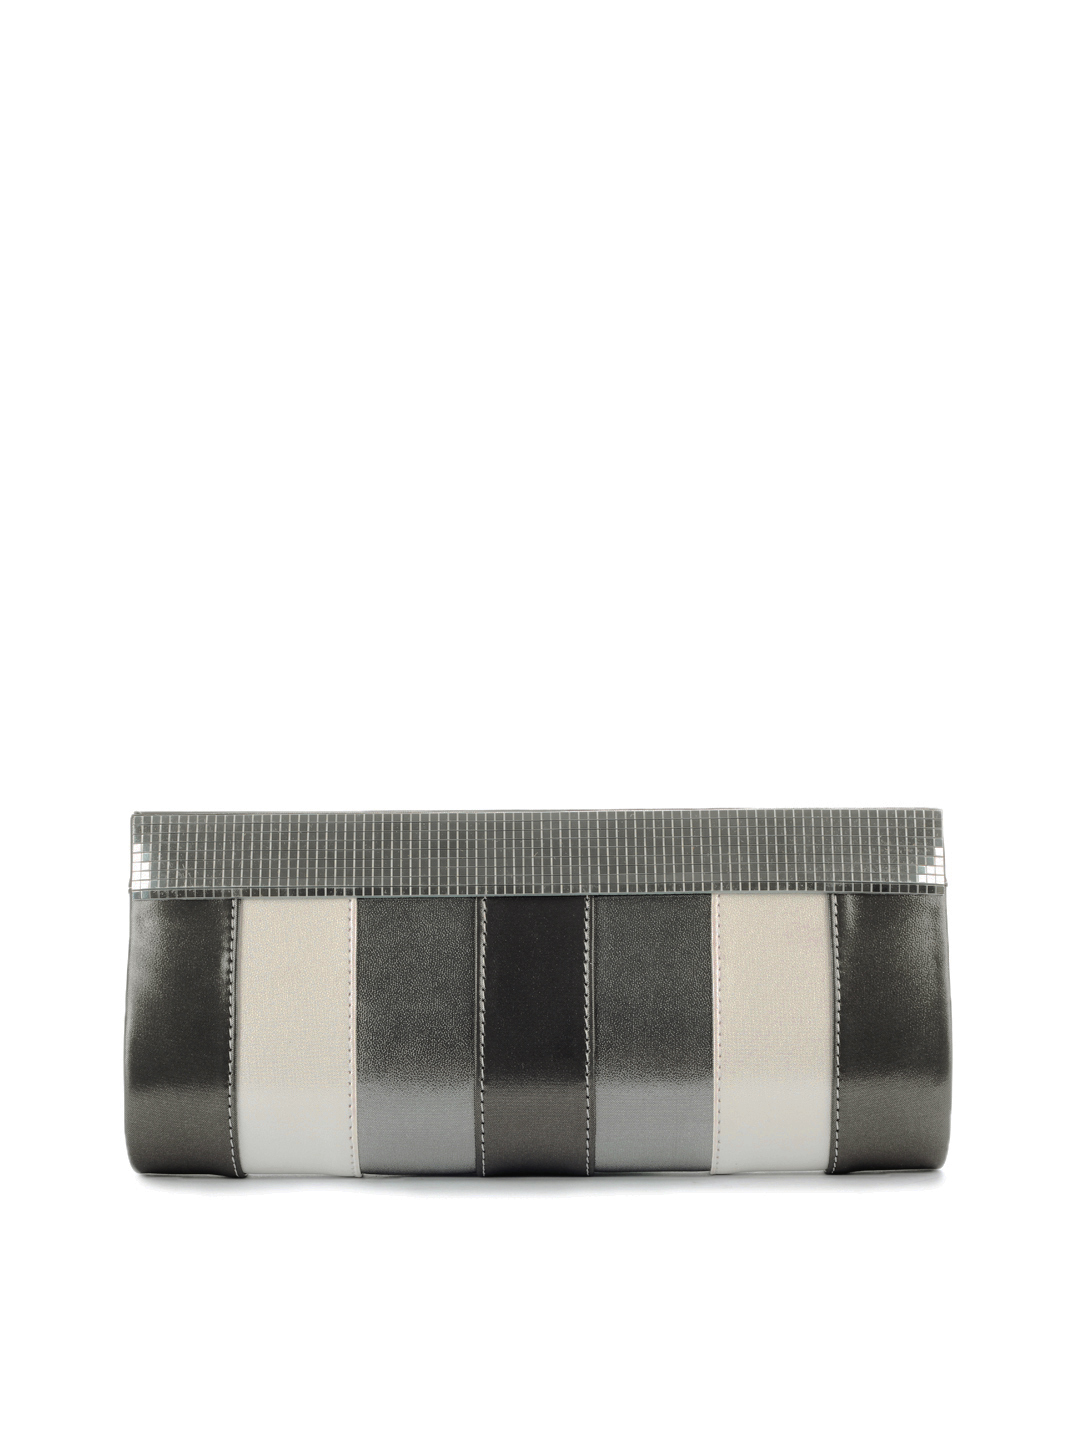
Spice Art Women Grey Clutch
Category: Accessories / Bags / Clutches
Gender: Women
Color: Grey
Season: Summer 2015
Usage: Casual